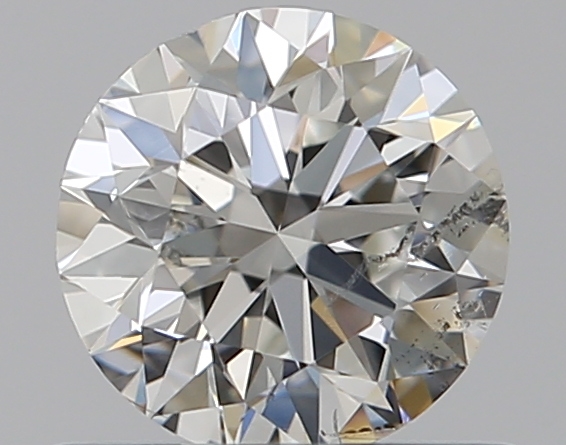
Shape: round
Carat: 0.55
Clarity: SI2
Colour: G
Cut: EX
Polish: EX
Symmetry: EX
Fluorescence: N
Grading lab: GIA
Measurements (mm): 5.19 x 5.24 x 3.27